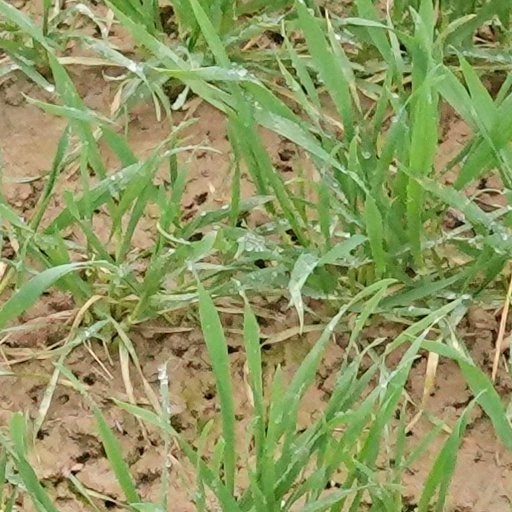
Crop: wheat